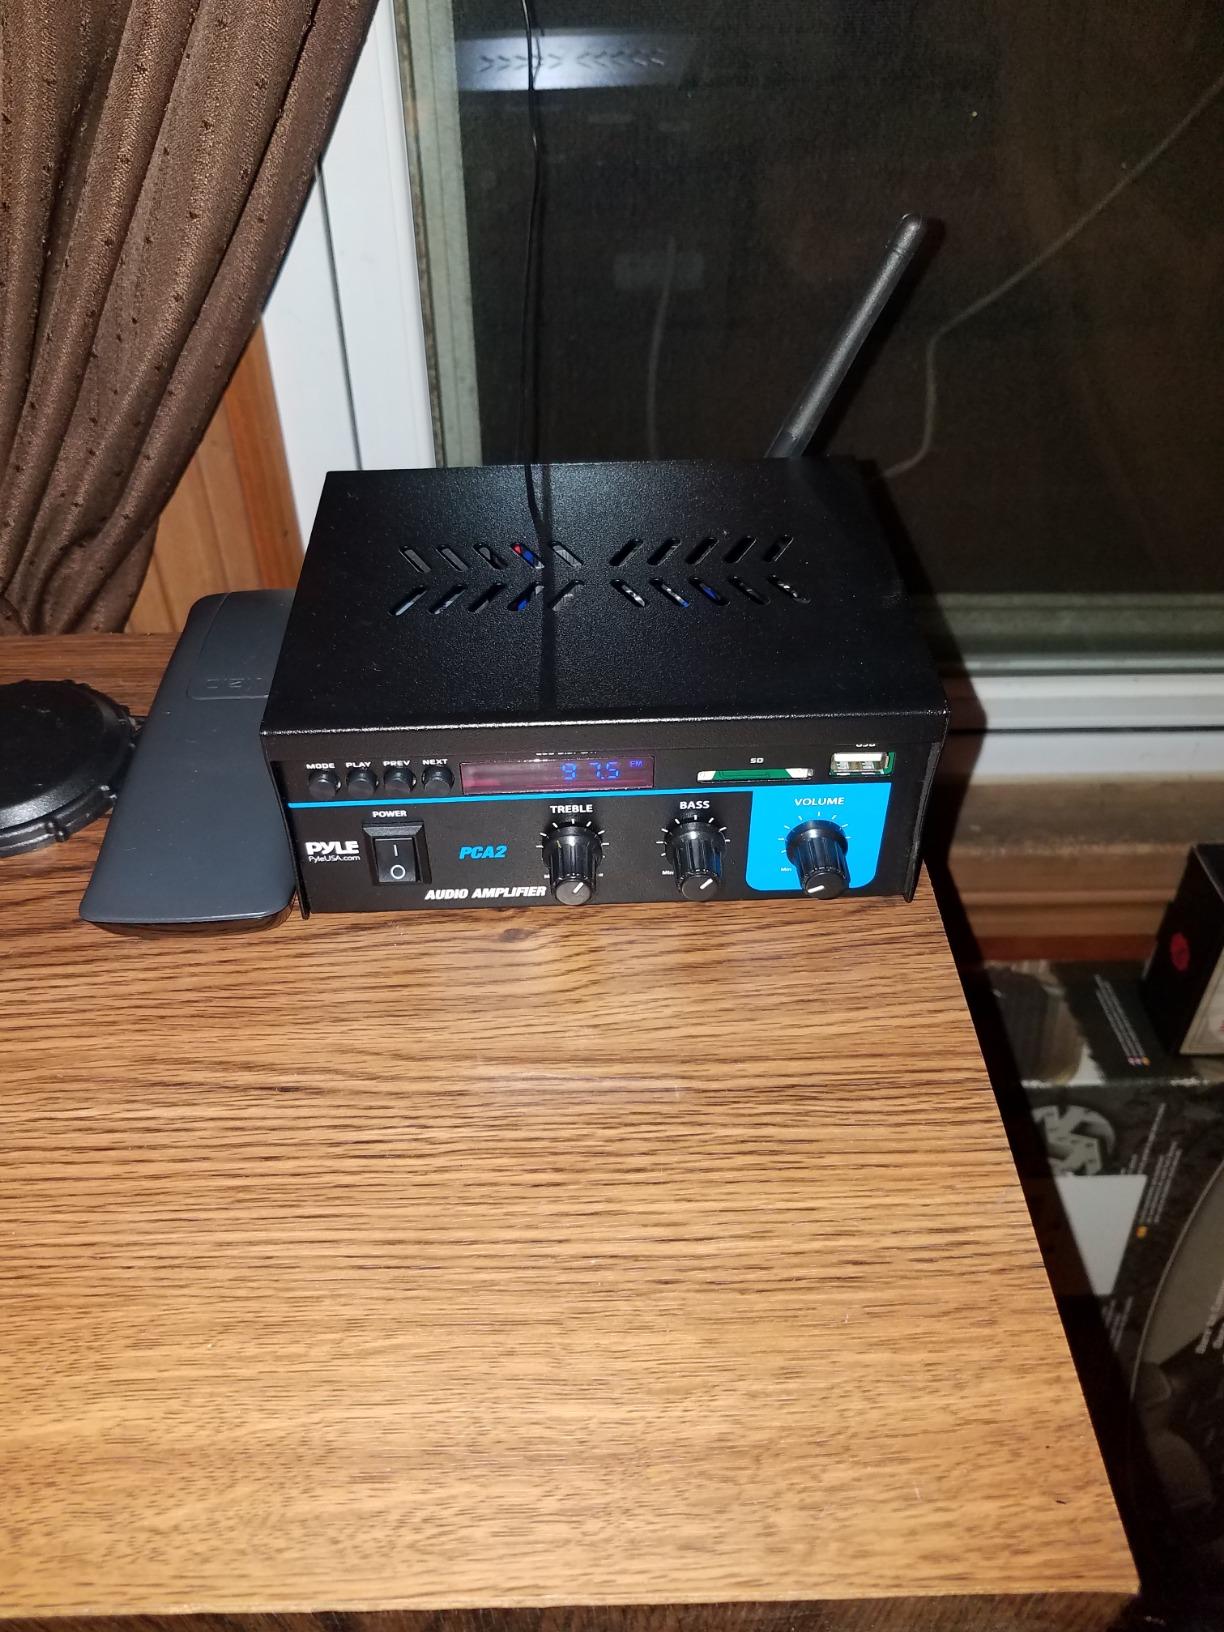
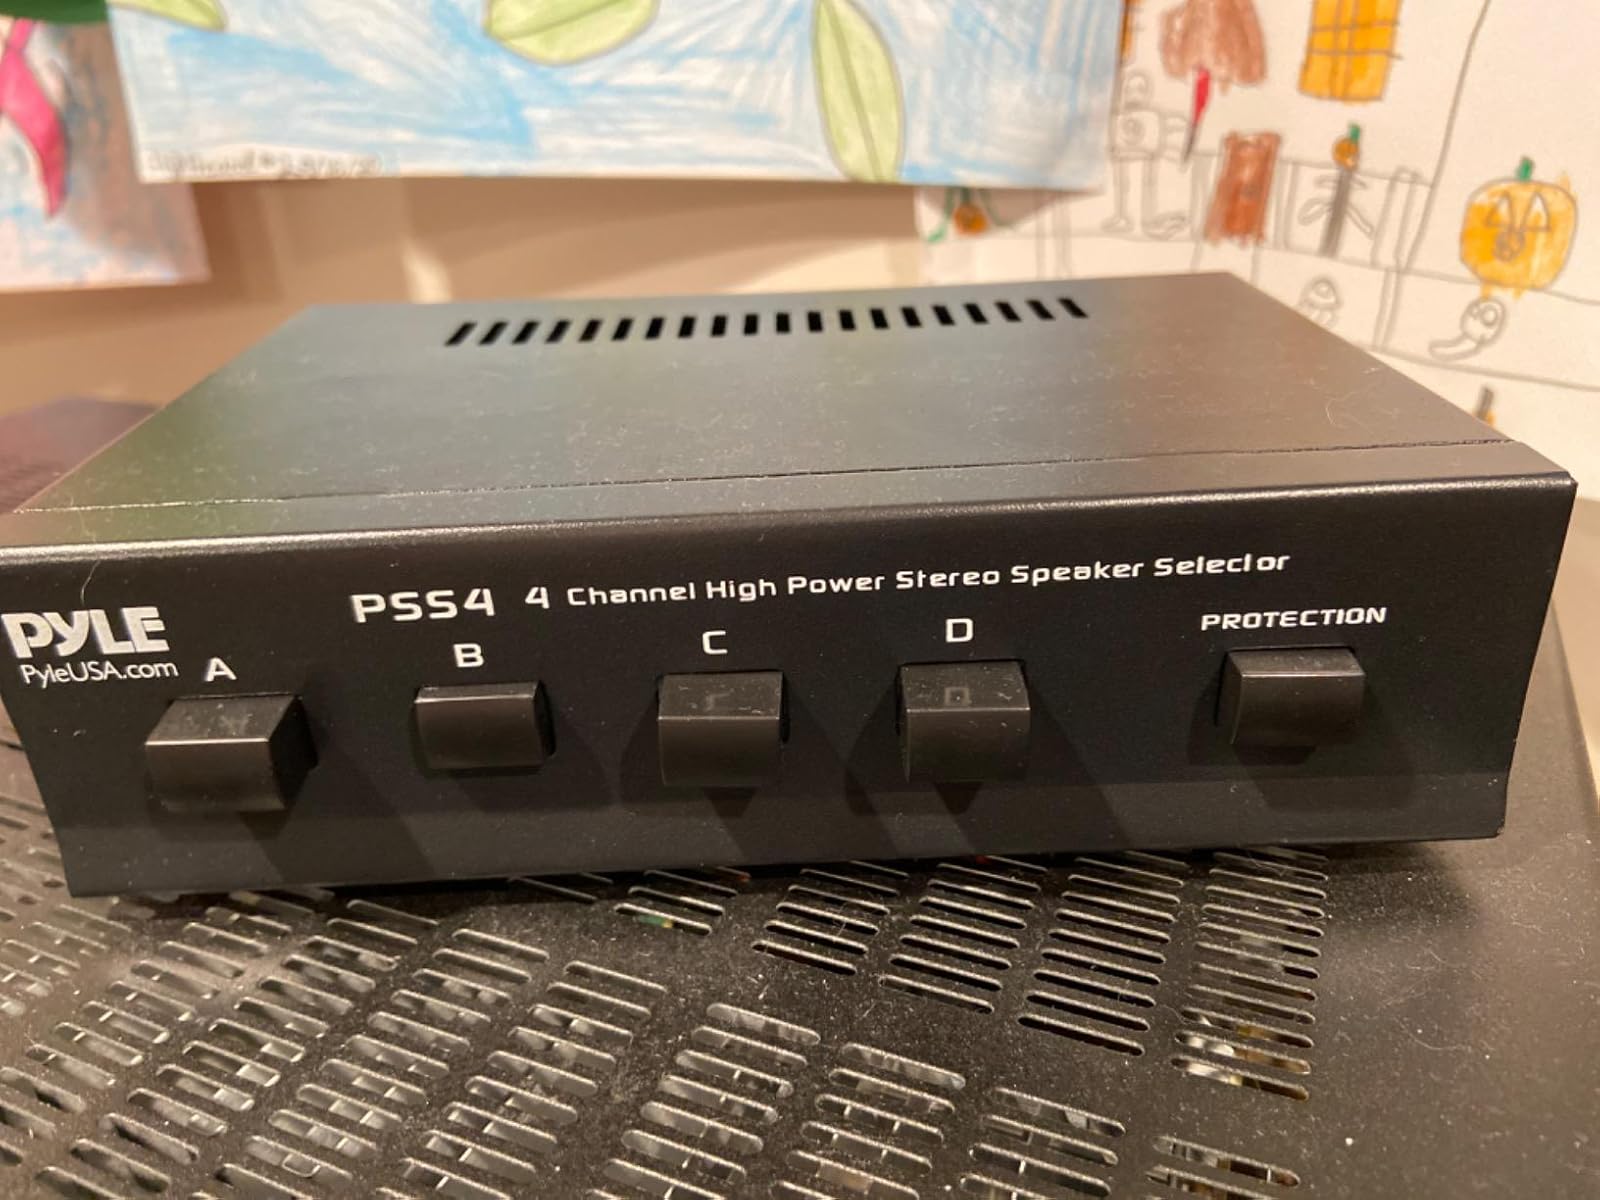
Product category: speaker
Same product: no